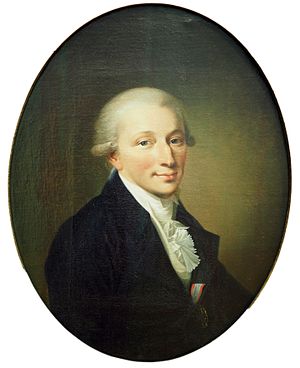
Frederik Christian Winsløw
Frederik Christian Winsløw var en dansk kirurg.